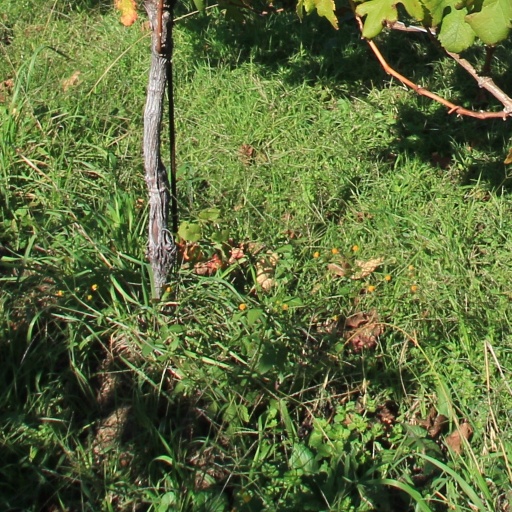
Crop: grape